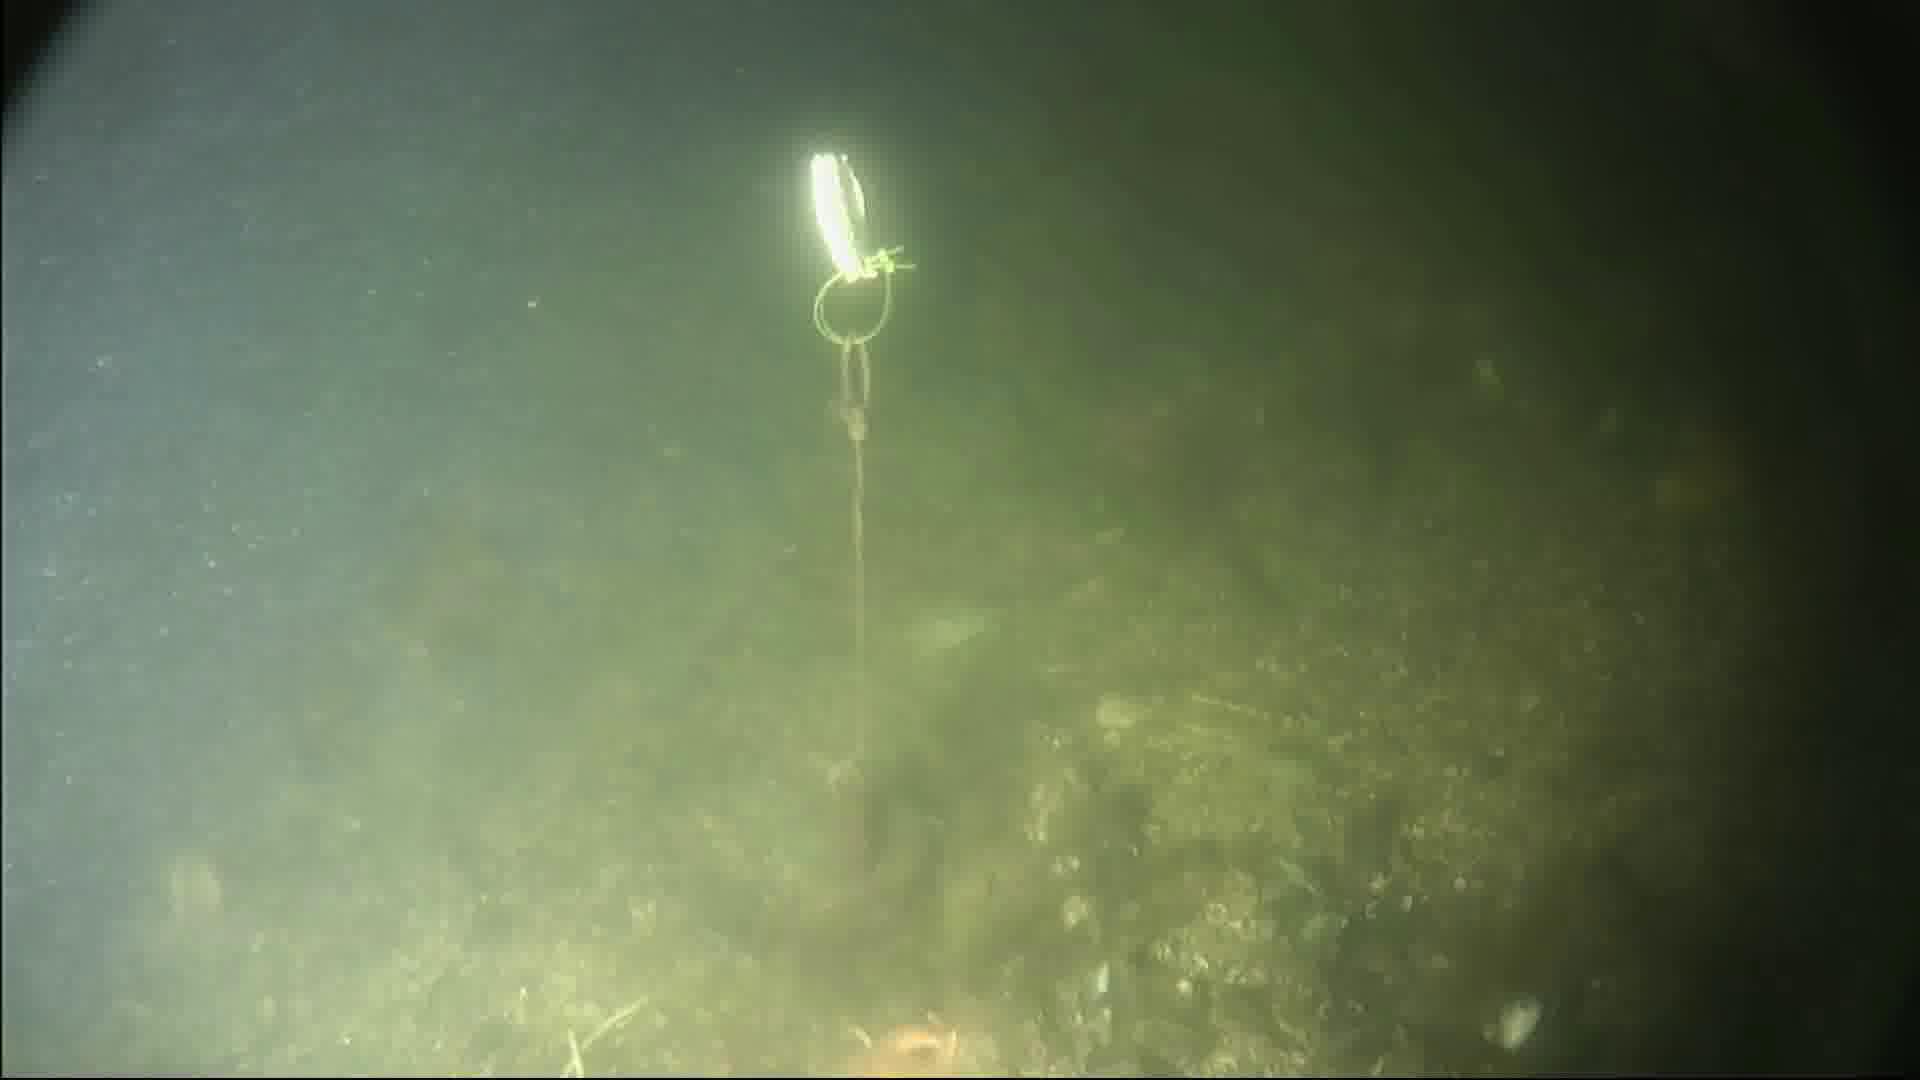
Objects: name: starfish
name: crab